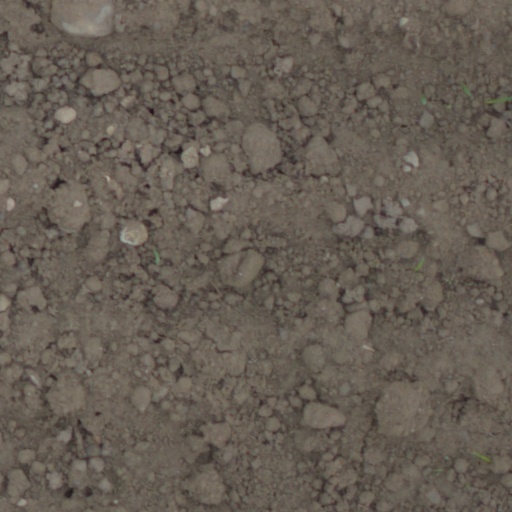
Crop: wheat